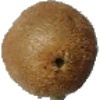
Label: kiwi